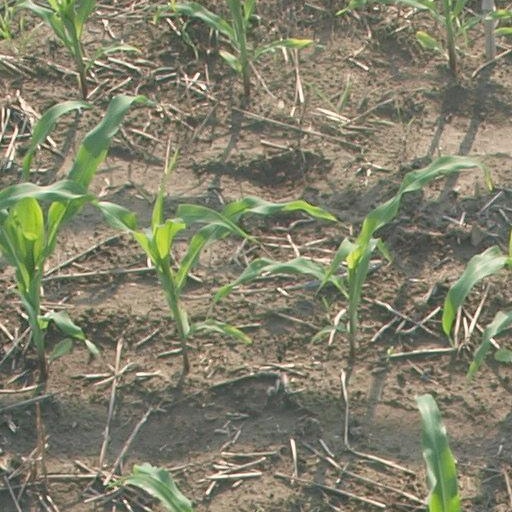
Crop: maize; corn